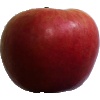
Label: Apple Crimson Snow 1